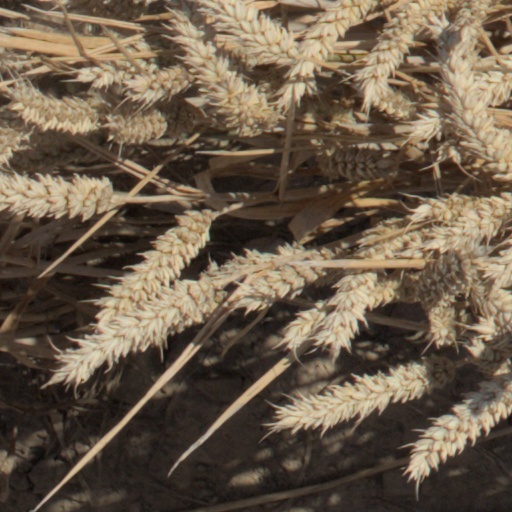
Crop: wheat